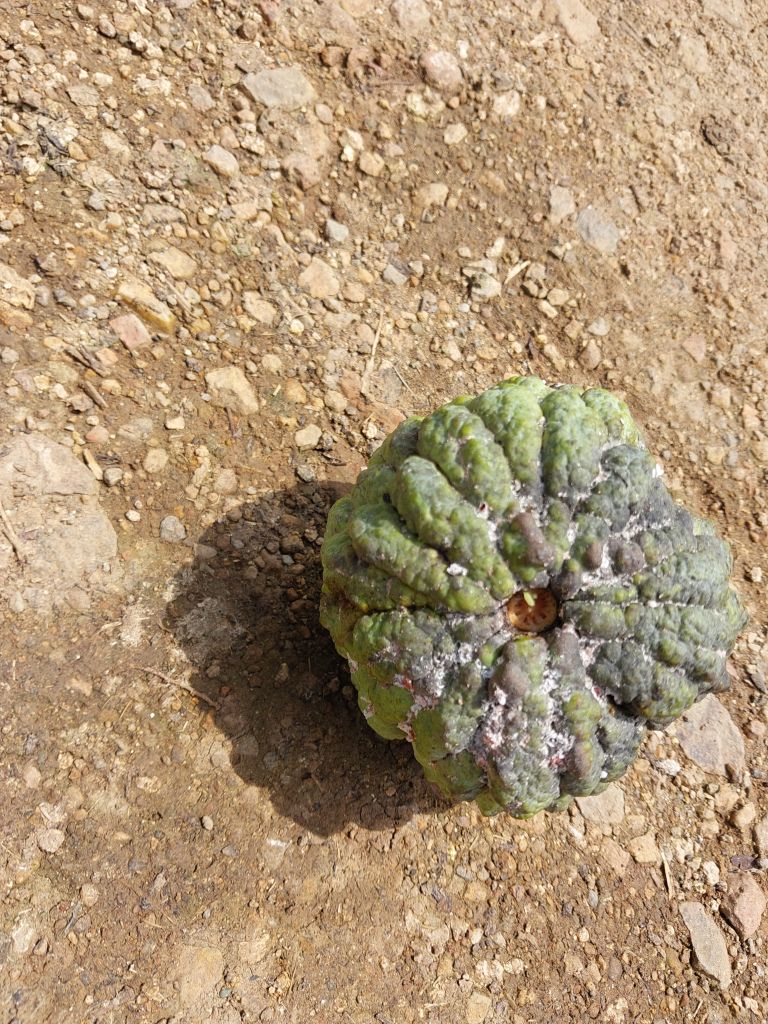
Disease label: Blank Canker